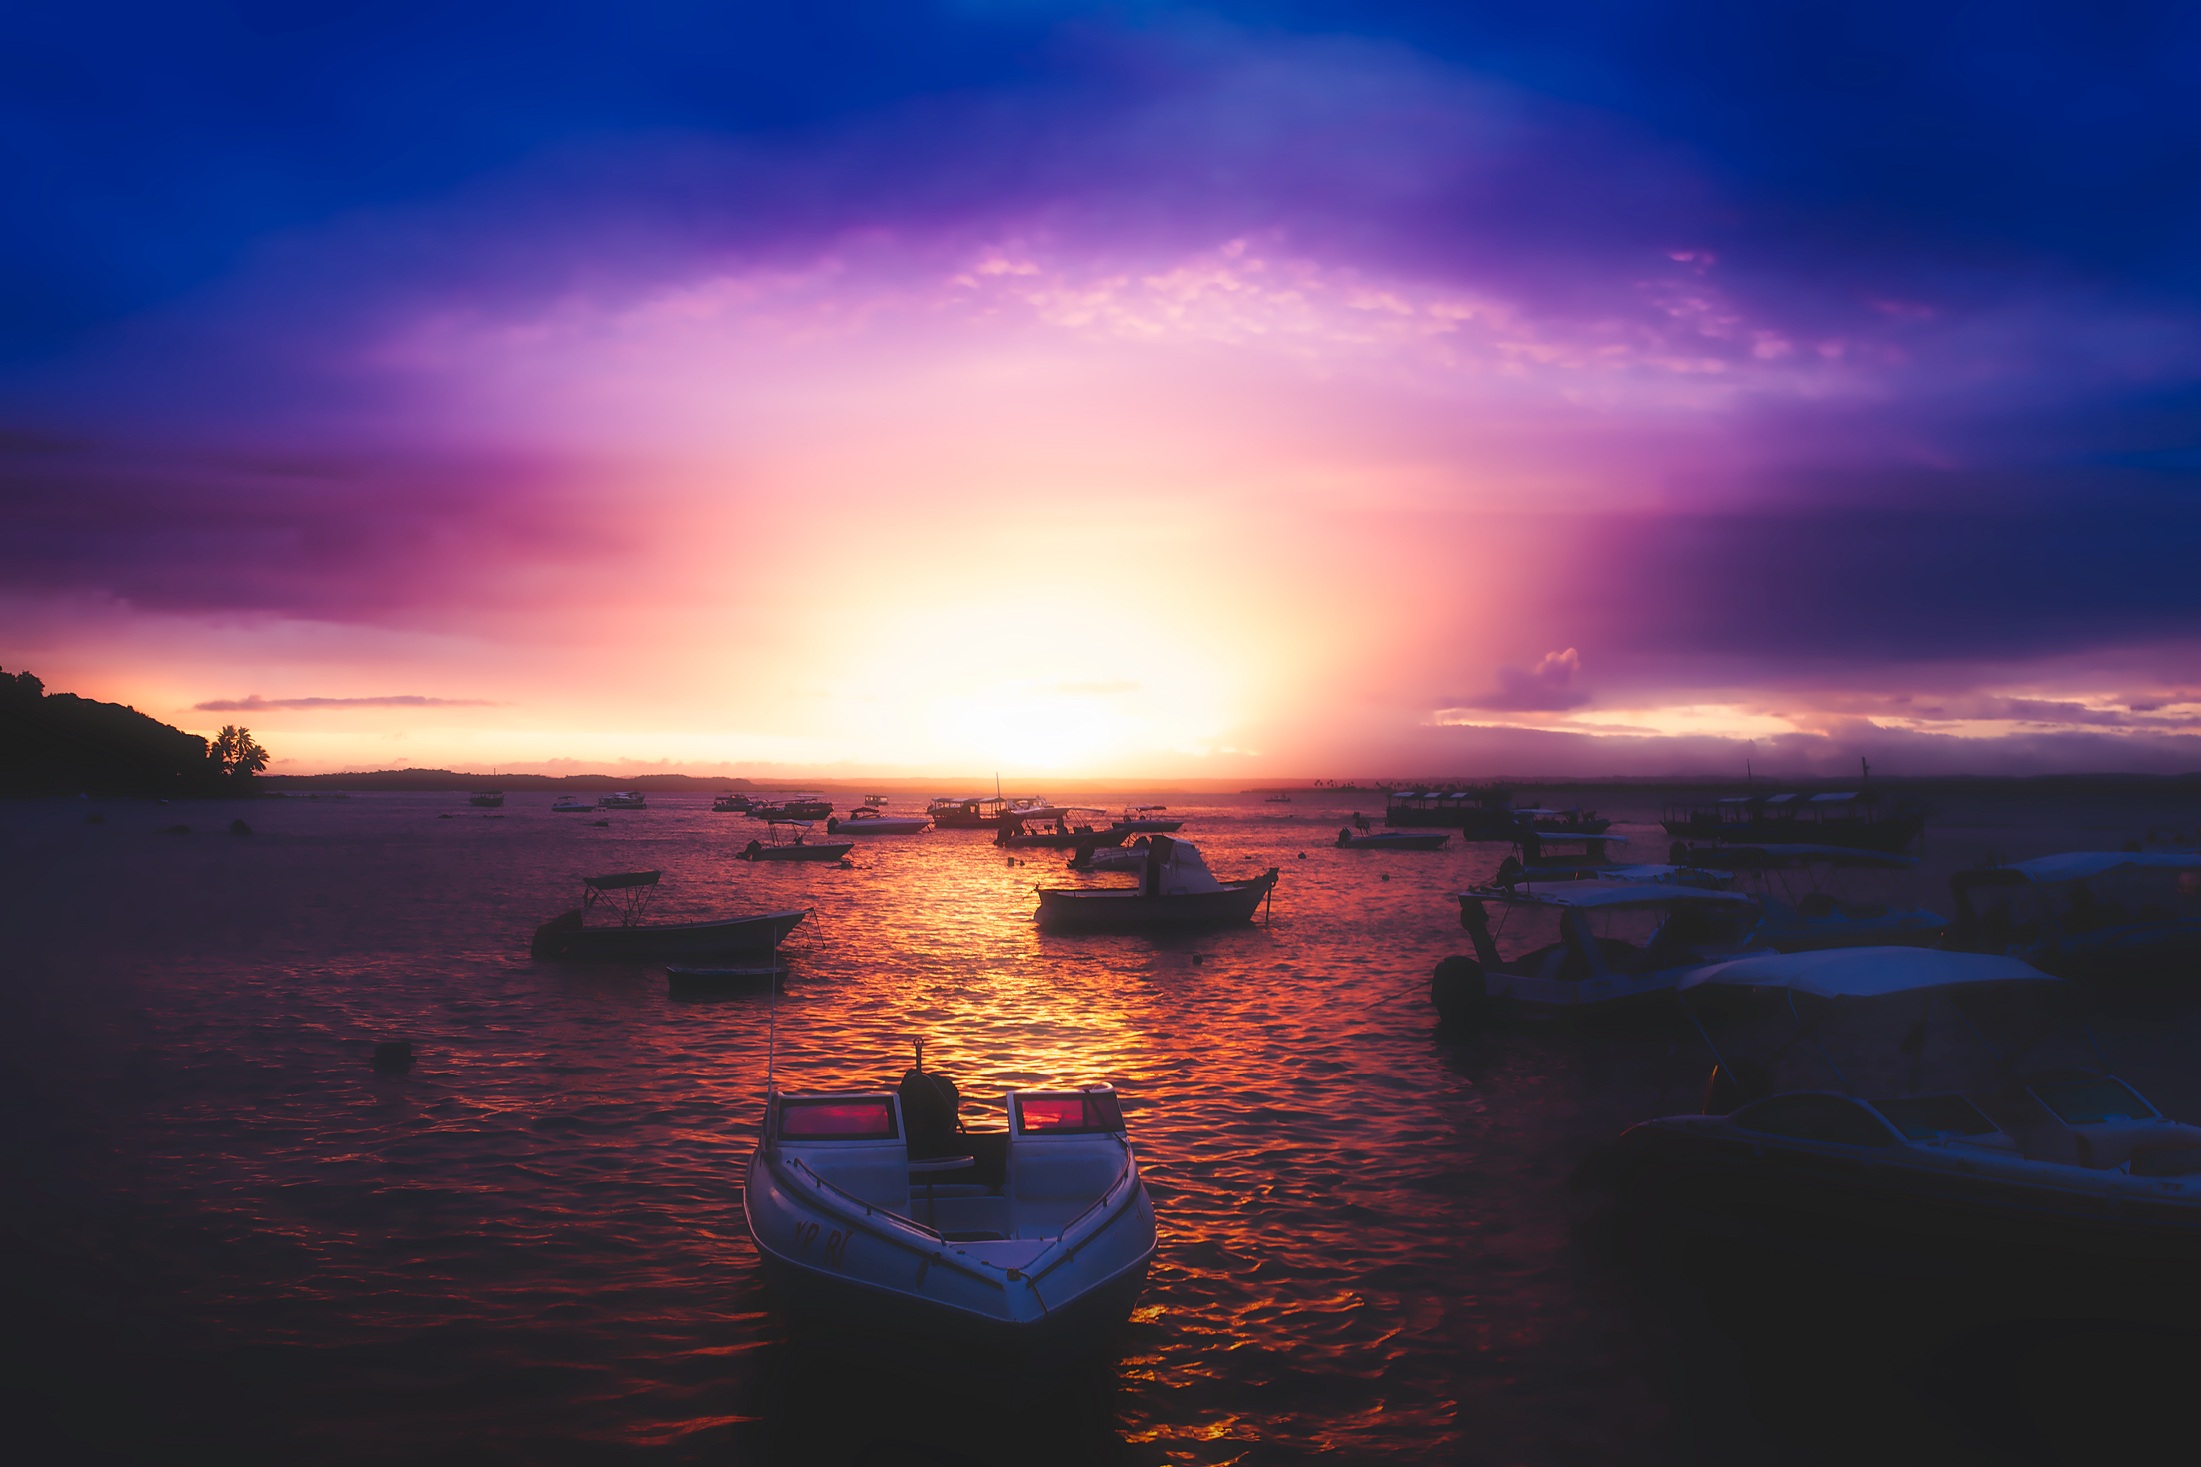
sea, coast, water, ocean, horizon, cloud, sky, sunrise, sunset, sunlight, morning, dawn, dusk, evening, reflection, vehicle, bay, harbor, hdr, clouds, colors, boats, ships, reflections, beautiful, brazil, afterglow, sao paulo